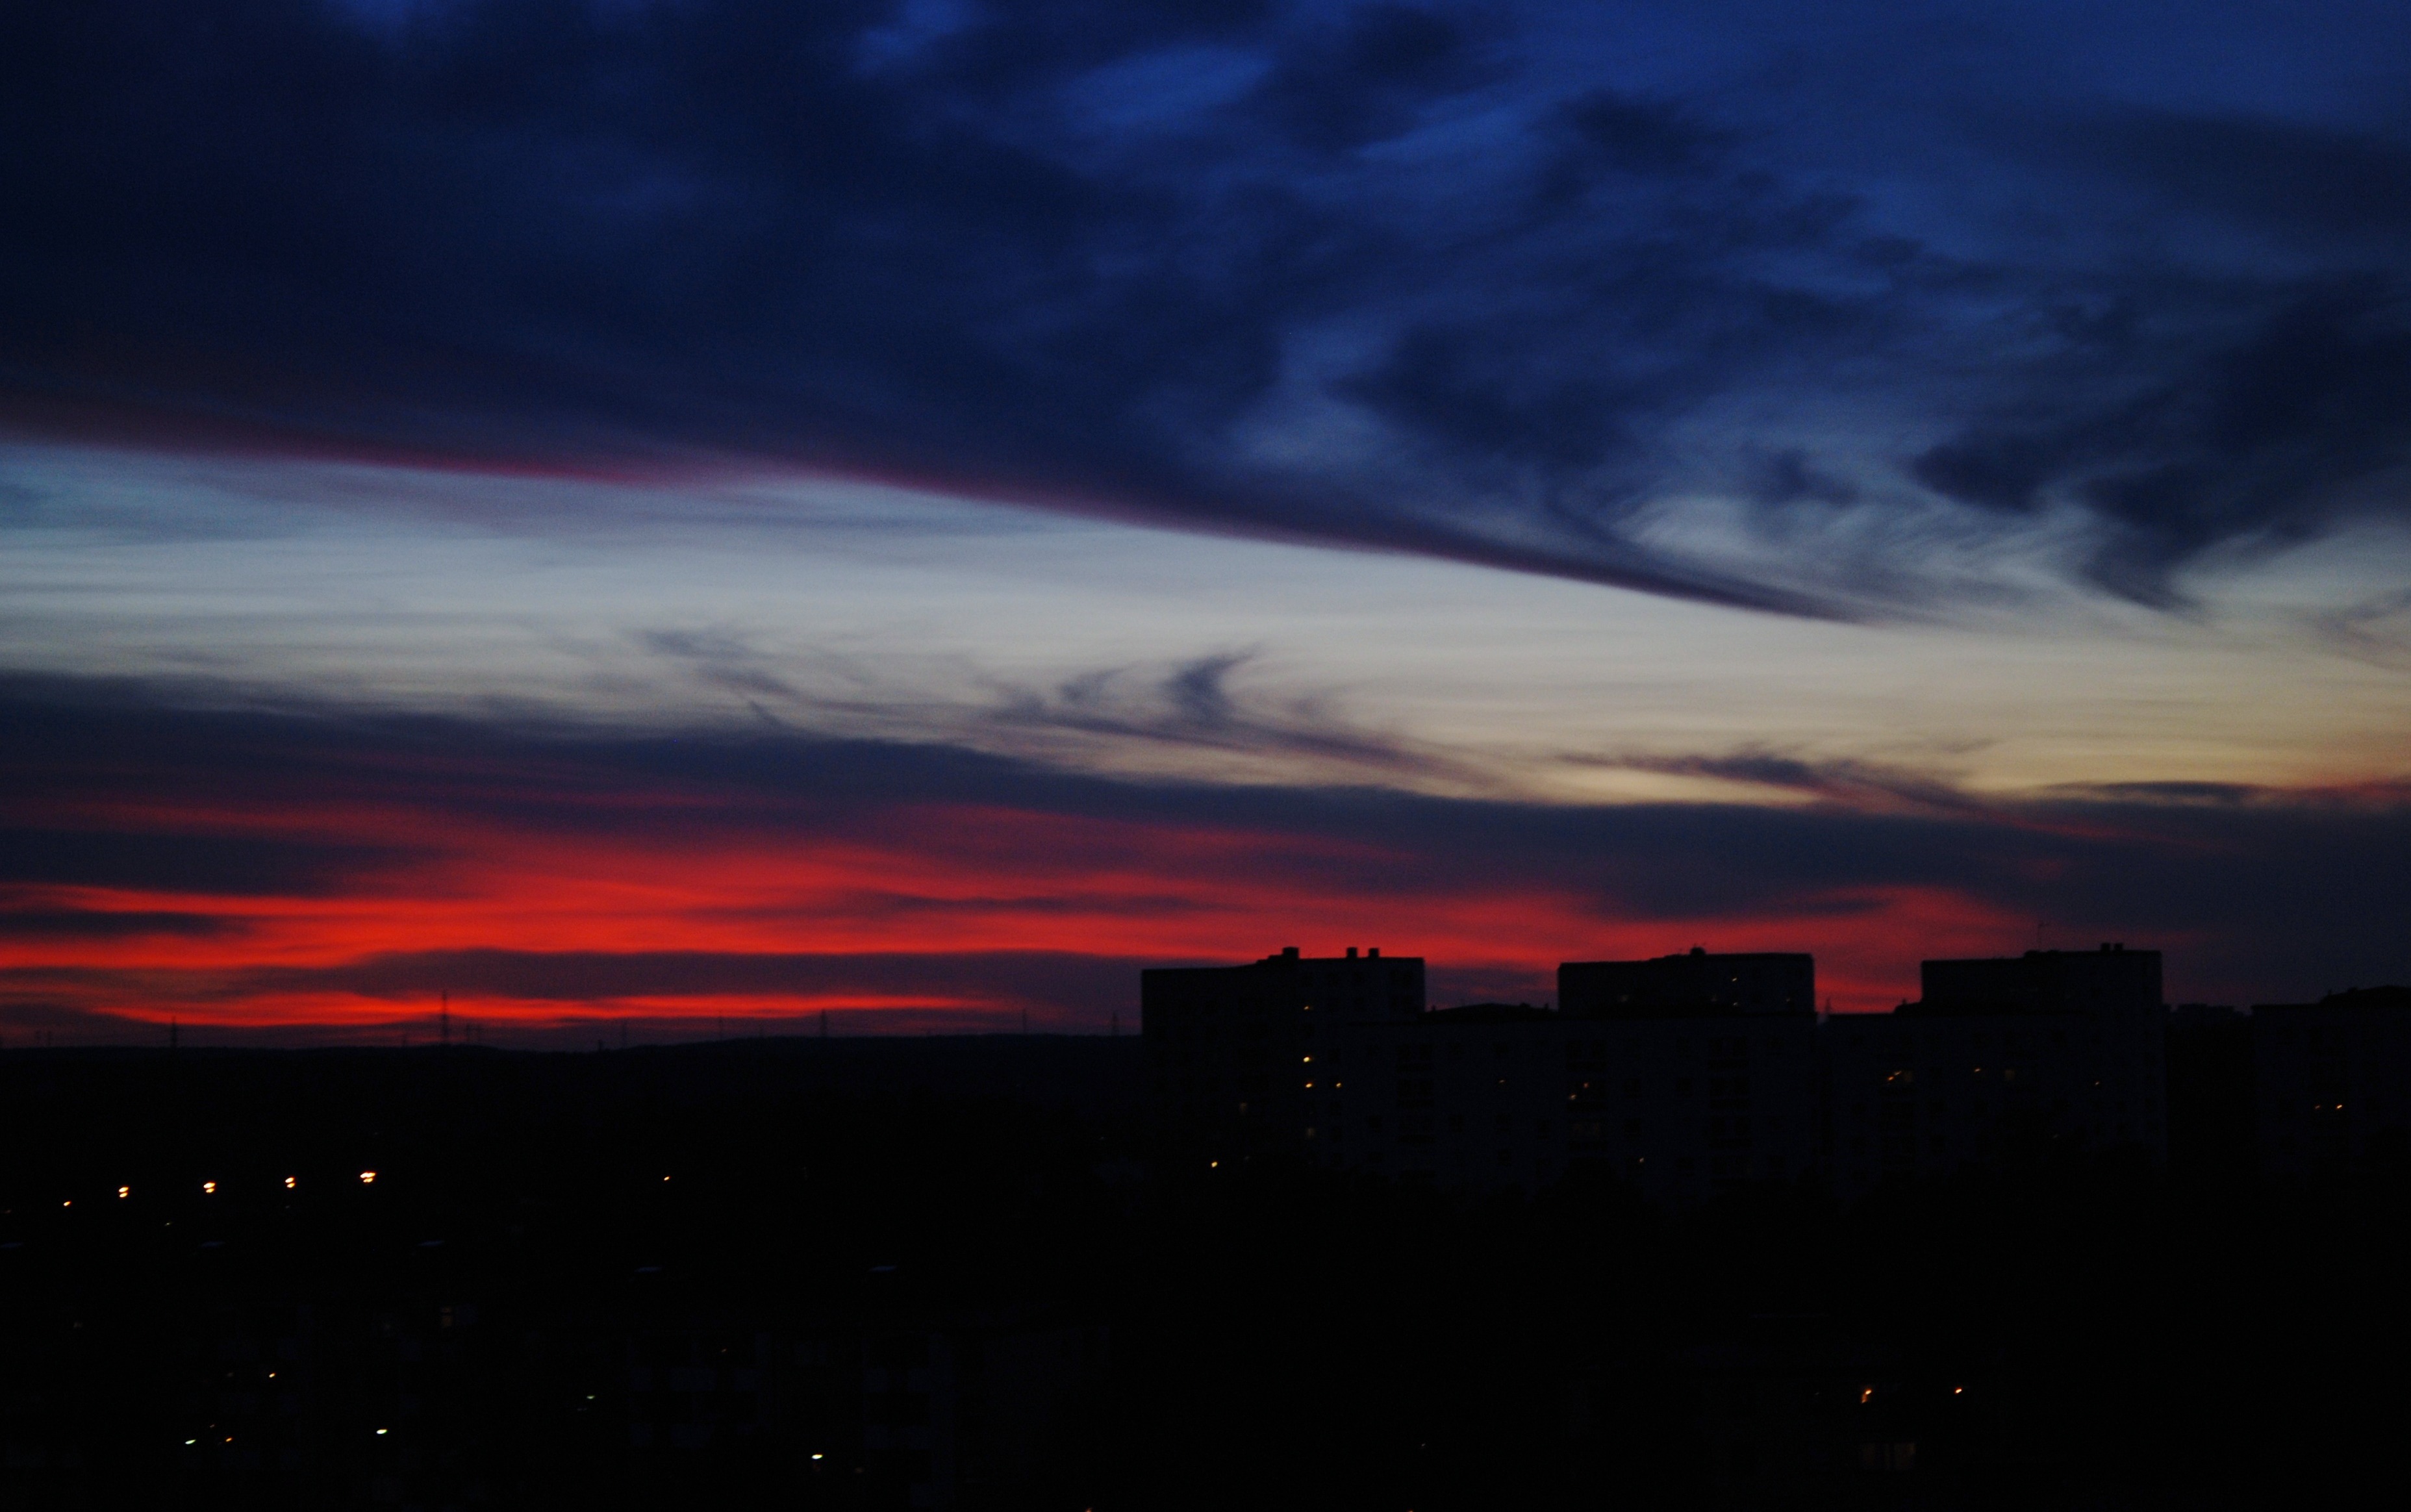
landscape, nature, horizon, light, cloud, sky, sun, sunrise, sunset, sunlight, morning, dawn, atmosphere, dusk, evening, twilight, orange, scenic, darkness, yellow, scene, afterglow, atmosphere of earth, red sky at morning